UC Irvine School of Medicine

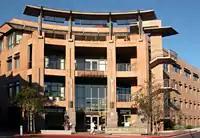
The Sue and Bill Gross Stem Cell Research Center

Although the School of Medicine joined UC Irvine in 1967, its history goes back more than 100 years. In 1896, the Pacific College of Osteopathy was founded in the city of Anaheim. Upon moving to Los Angeles in 1904, and through a merger with the Los Angeles College of Osteopathy, the California College of Osteopathic Physicians and Surgeons was created in 1914 and would exist as such until 1961.